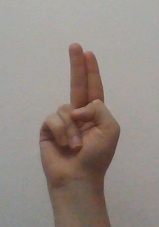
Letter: taa